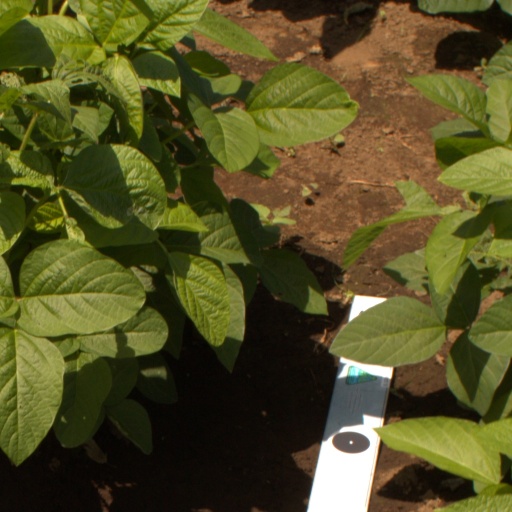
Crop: soybean